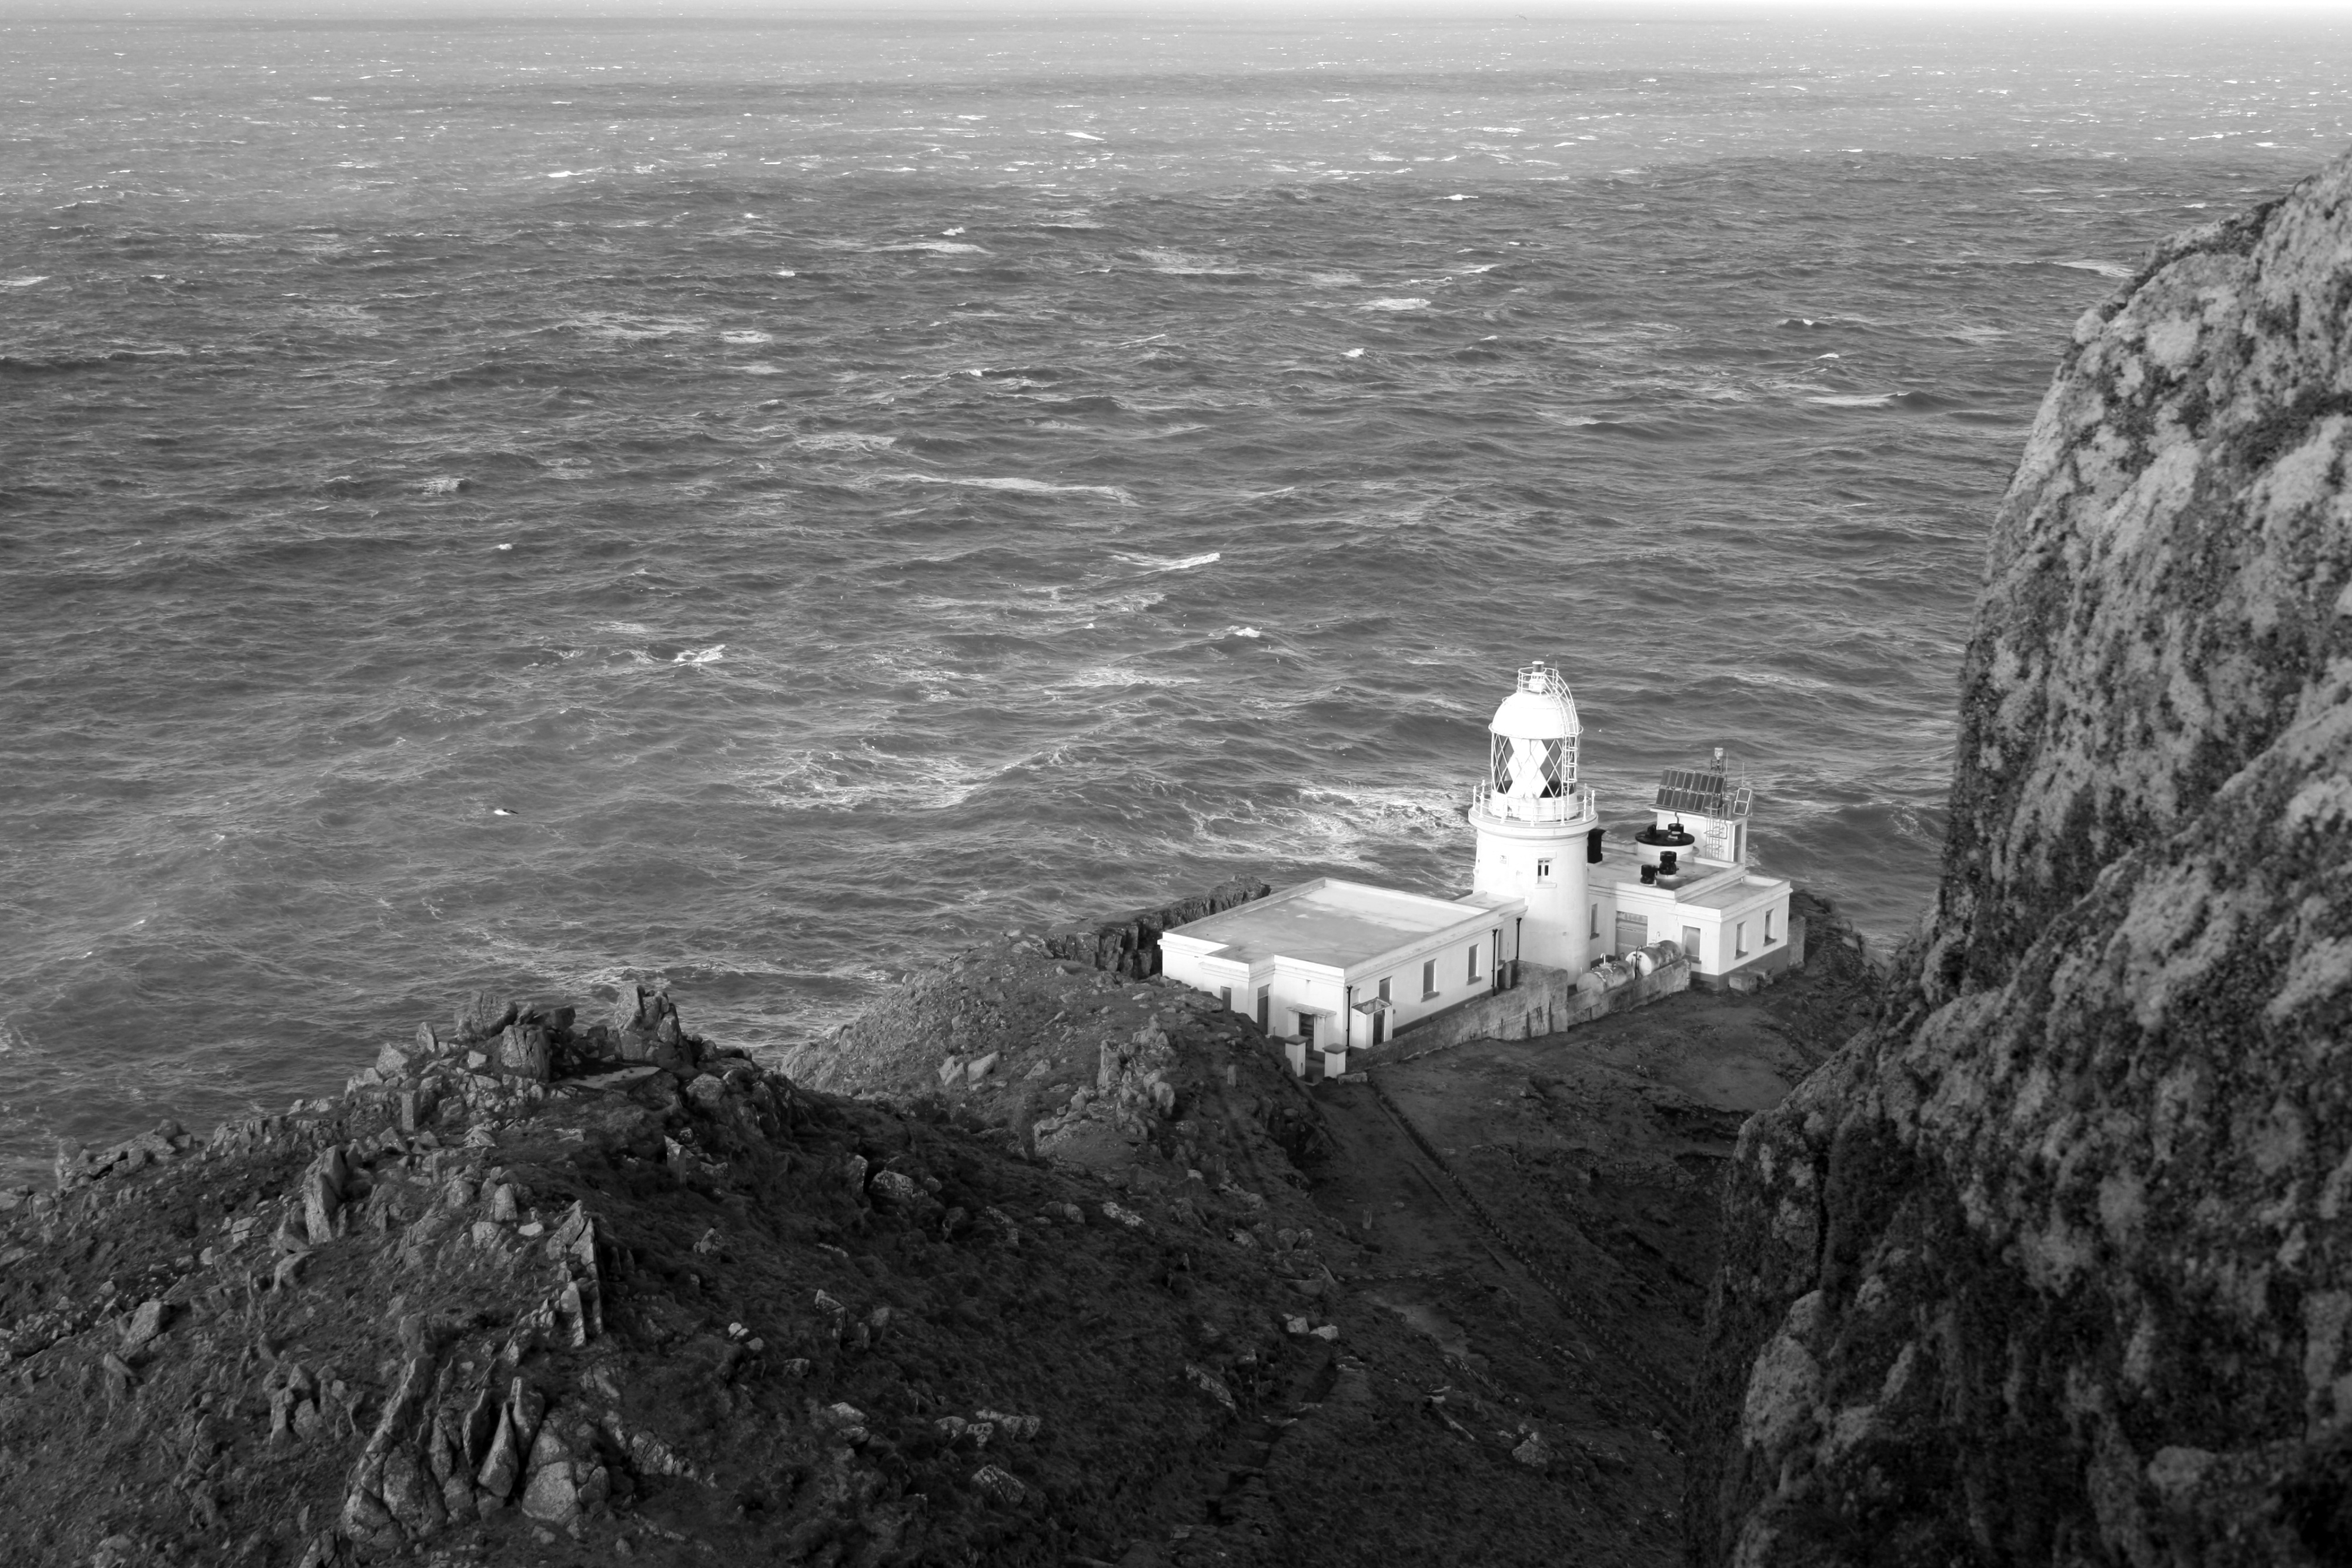
sea, coast, ocean, black and white, lighthouse, tower, monochrome, aerial photography, monochrome photography, atmospheric phenomenon